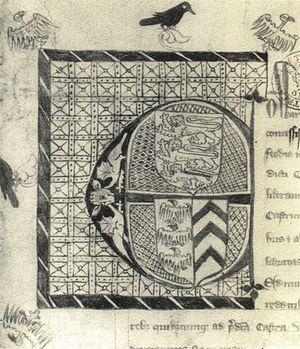
Pierre Gaveston, né vers 1283 et mort le 19 juin 1312, est un chevalier gascon de la cour d'Angleterre, favori du roi Édouard II. Adolescent, il fait fort bonne impression au roi Édouard Iᵉʳ et est assigné à la suite de son fils et héritier Édouard de Carnarvon. La partialité du prince envers Gaveston est si démesurée que le roi doit envoyer le favori en exil au début de l'année 1307. Gaveston est pourtant rappelé quelques mois plus tard, après la mort du roi et l'avènement du prince sous le nom d'Édouard II. Édouard lui confère le titre de comte de Cornouailles et le marie à sa nièce Marguerite de Clare, sœur du puissant comte de Gloucester.
Édouard II, né le 25 avril 1284 au château de Caernarfon et mort le 21 septembre 1327 au château de Berkeley, aussi appelé Édouard de Carnarvon avant son avènement au trône, est roi d'Angleterre et seigneur d'Irlande du 7 juillet 1307 jusqu'à sa déposition le 25 janvier 1327. Quatrième fils du roi Édouard Iᵉʳ, Édouard devient l'héritier apparent du trône après la mort de son frère aîné Alphonse, qui survient peu après sa naissance. À partir de 1300, il accompagne son père dans ses campagnes d'Écosse, et en 1306, il est adoubé au cours d'une grande cérémonie tenue à l'abbaye de Westminster. Édouard II accède au trône en 1307, à la mort de son père. L'année suivante, il épouse Isabelle de France, la fille du puissant roi de France Philippe IV le Bel, afin de résorber les tensions fréquentes entre les couronnes d'Angleterre et de France concernant le duché d'Aquitaine.